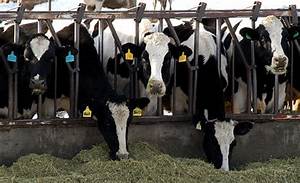
Label: cow